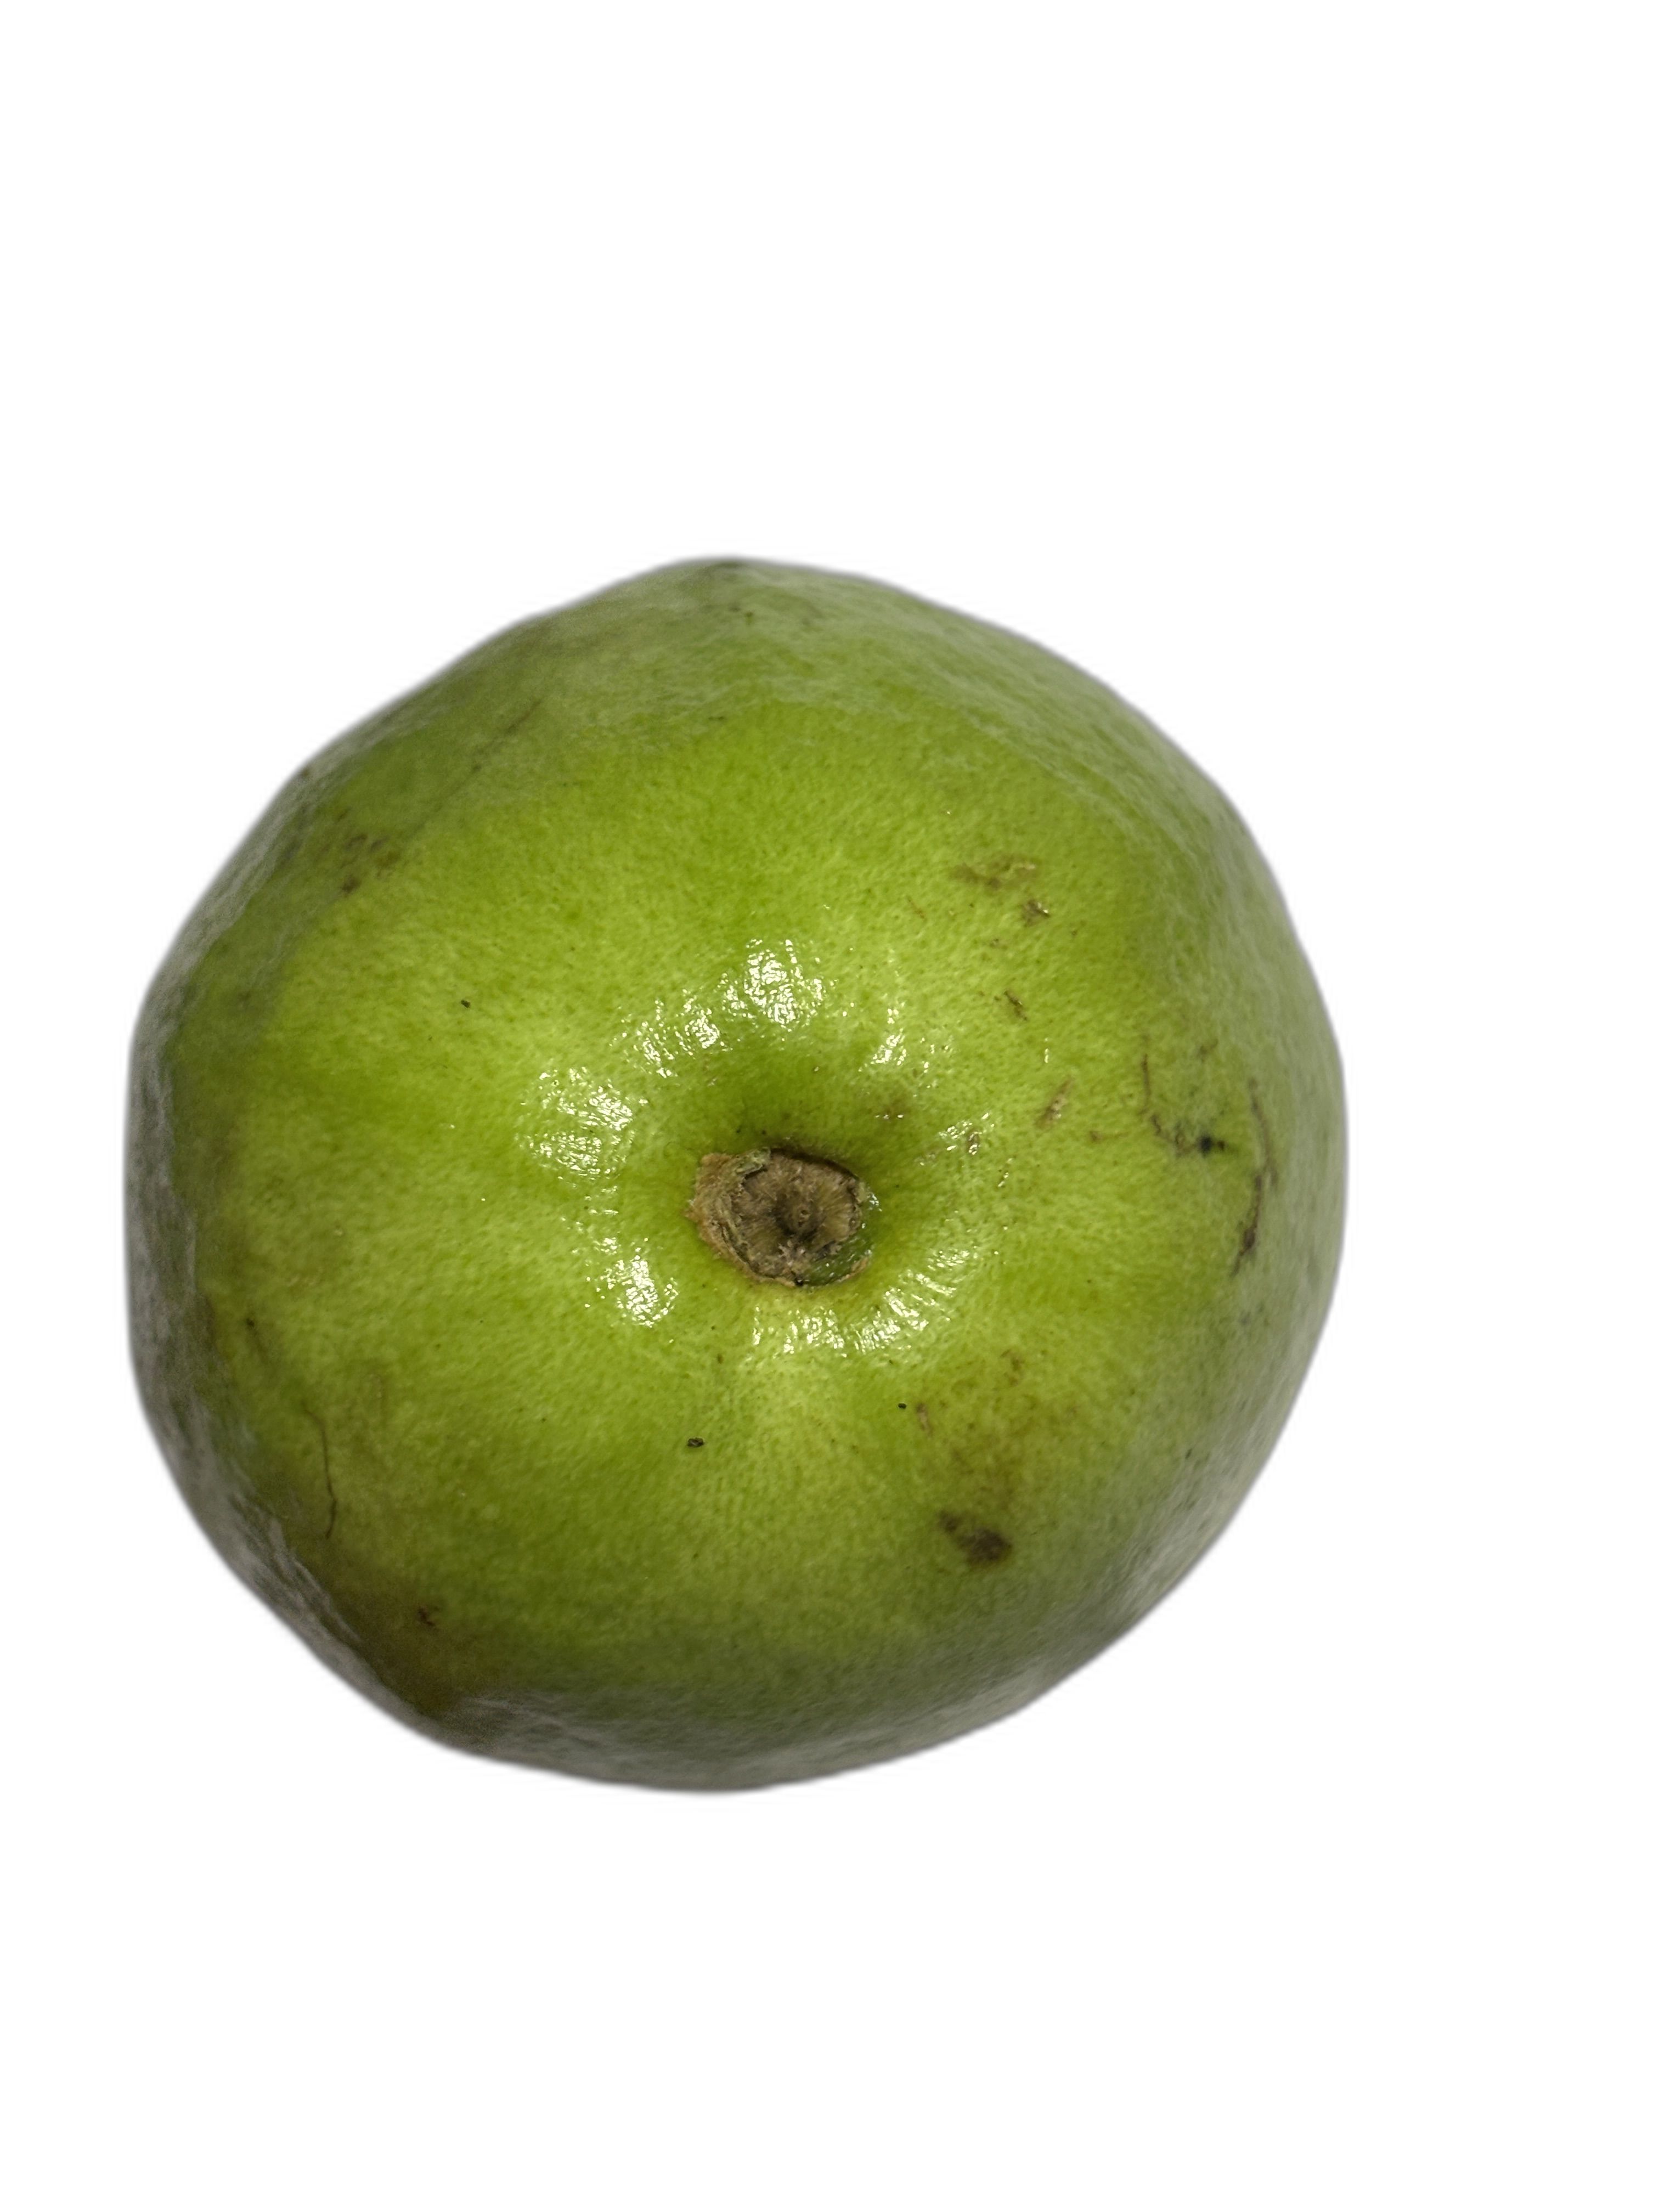
Plant part: fruit
Disease: Healthy